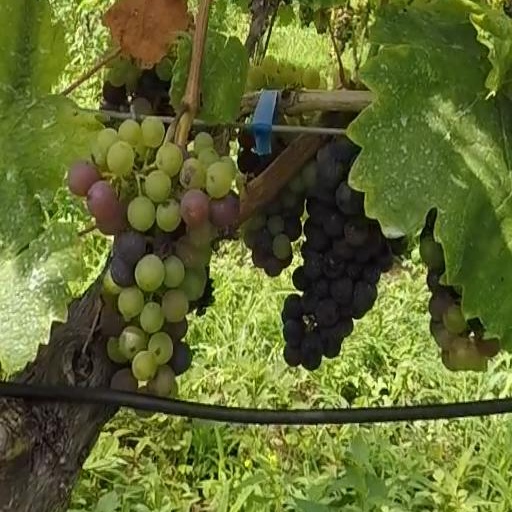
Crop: grape